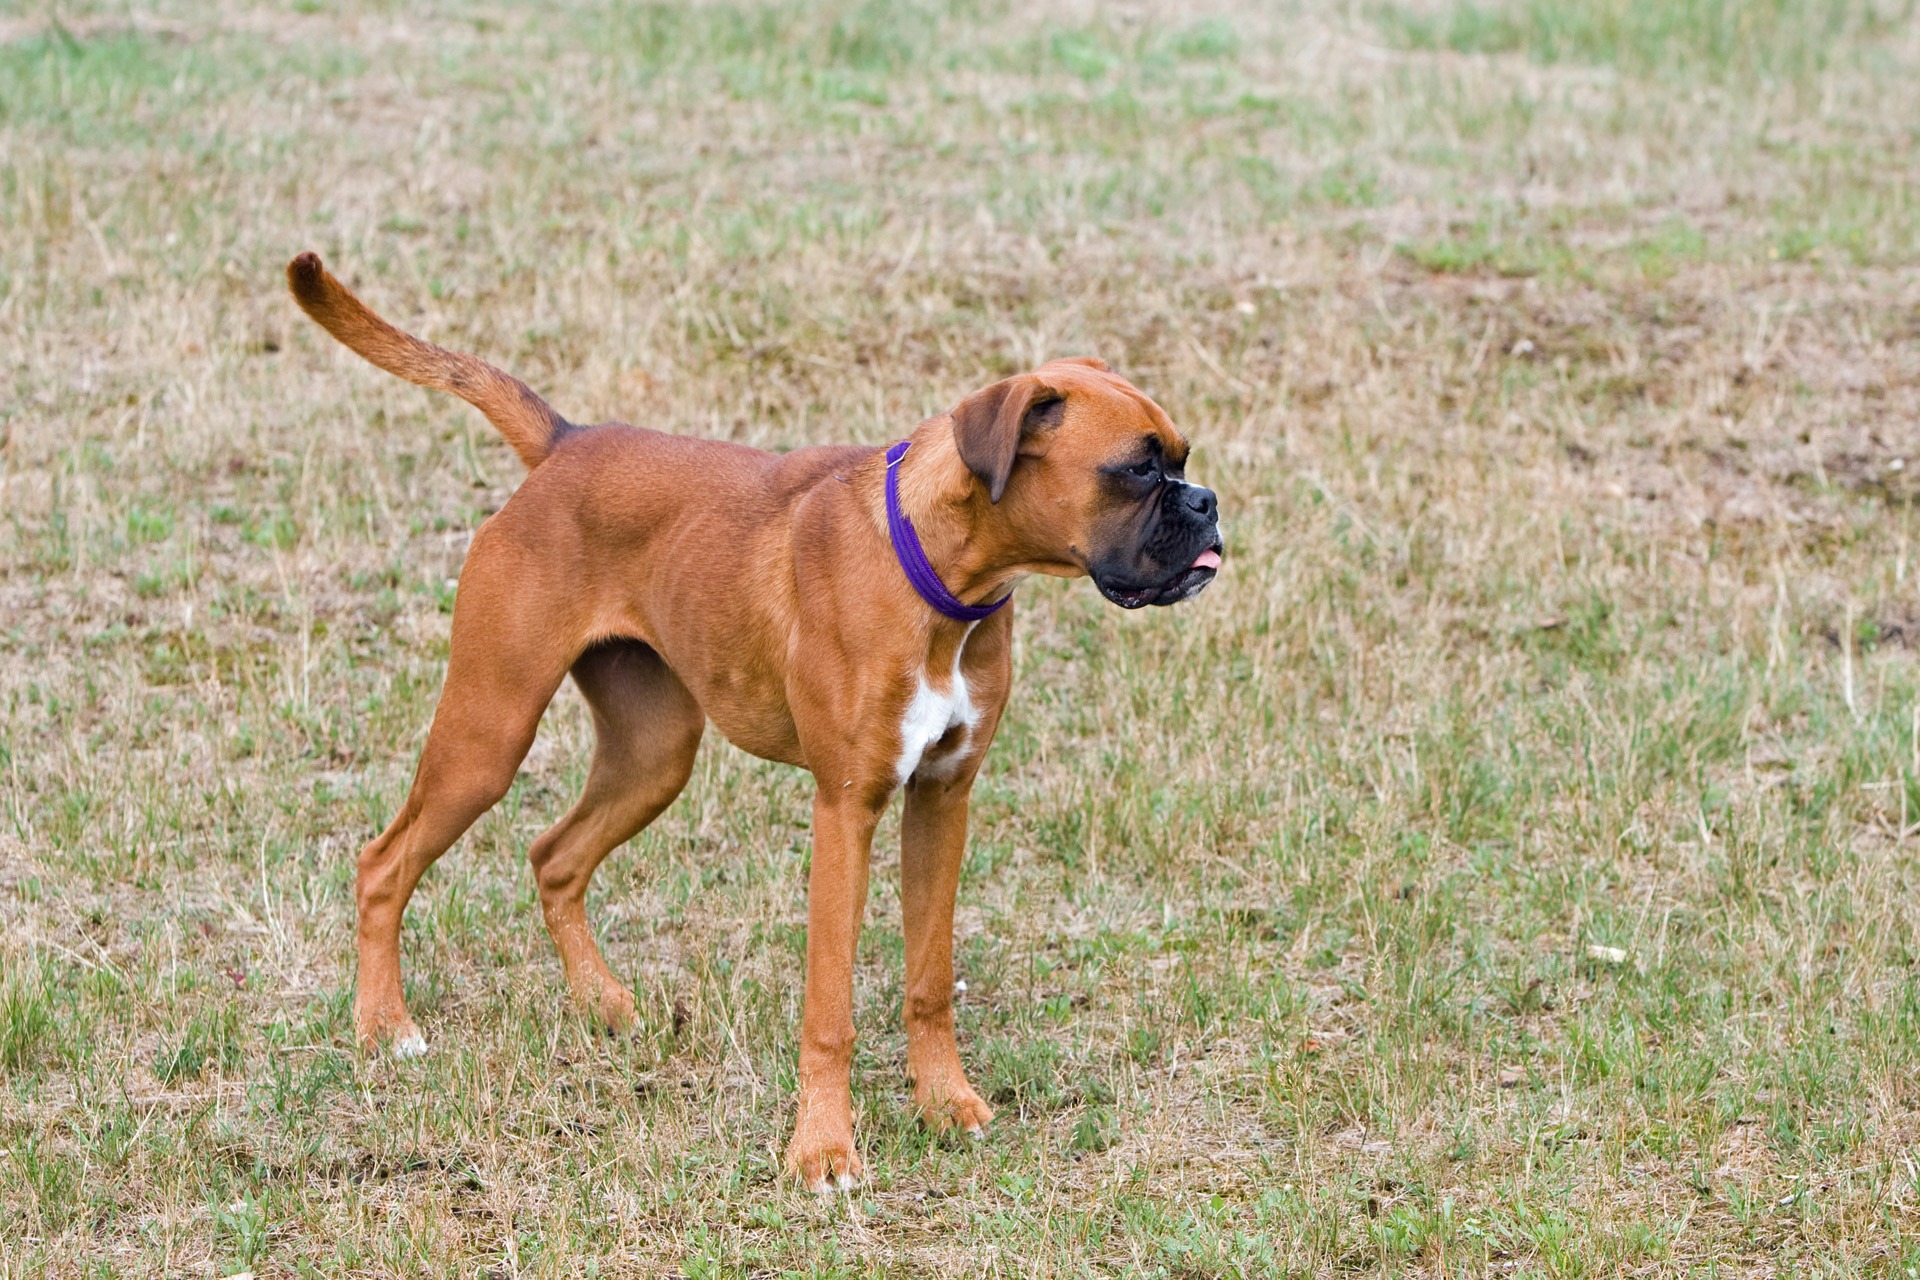
puppy, dog, animal, cute, canine, photo, pet, young, mammal, boxer, vertebrate, image, dog breed, boxer dog, rhodesian ridgeback, bullmastiff, boerboel, dogue de bordeaux, dog like mammal, carnivoran, dog crossbreeds, tosa, broholmer, bavarian mountain hound